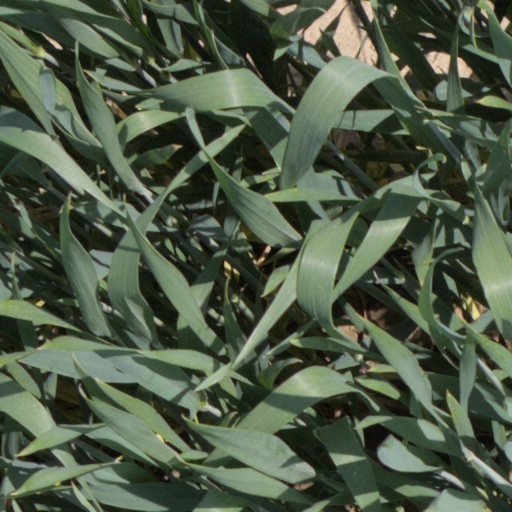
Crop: wheat